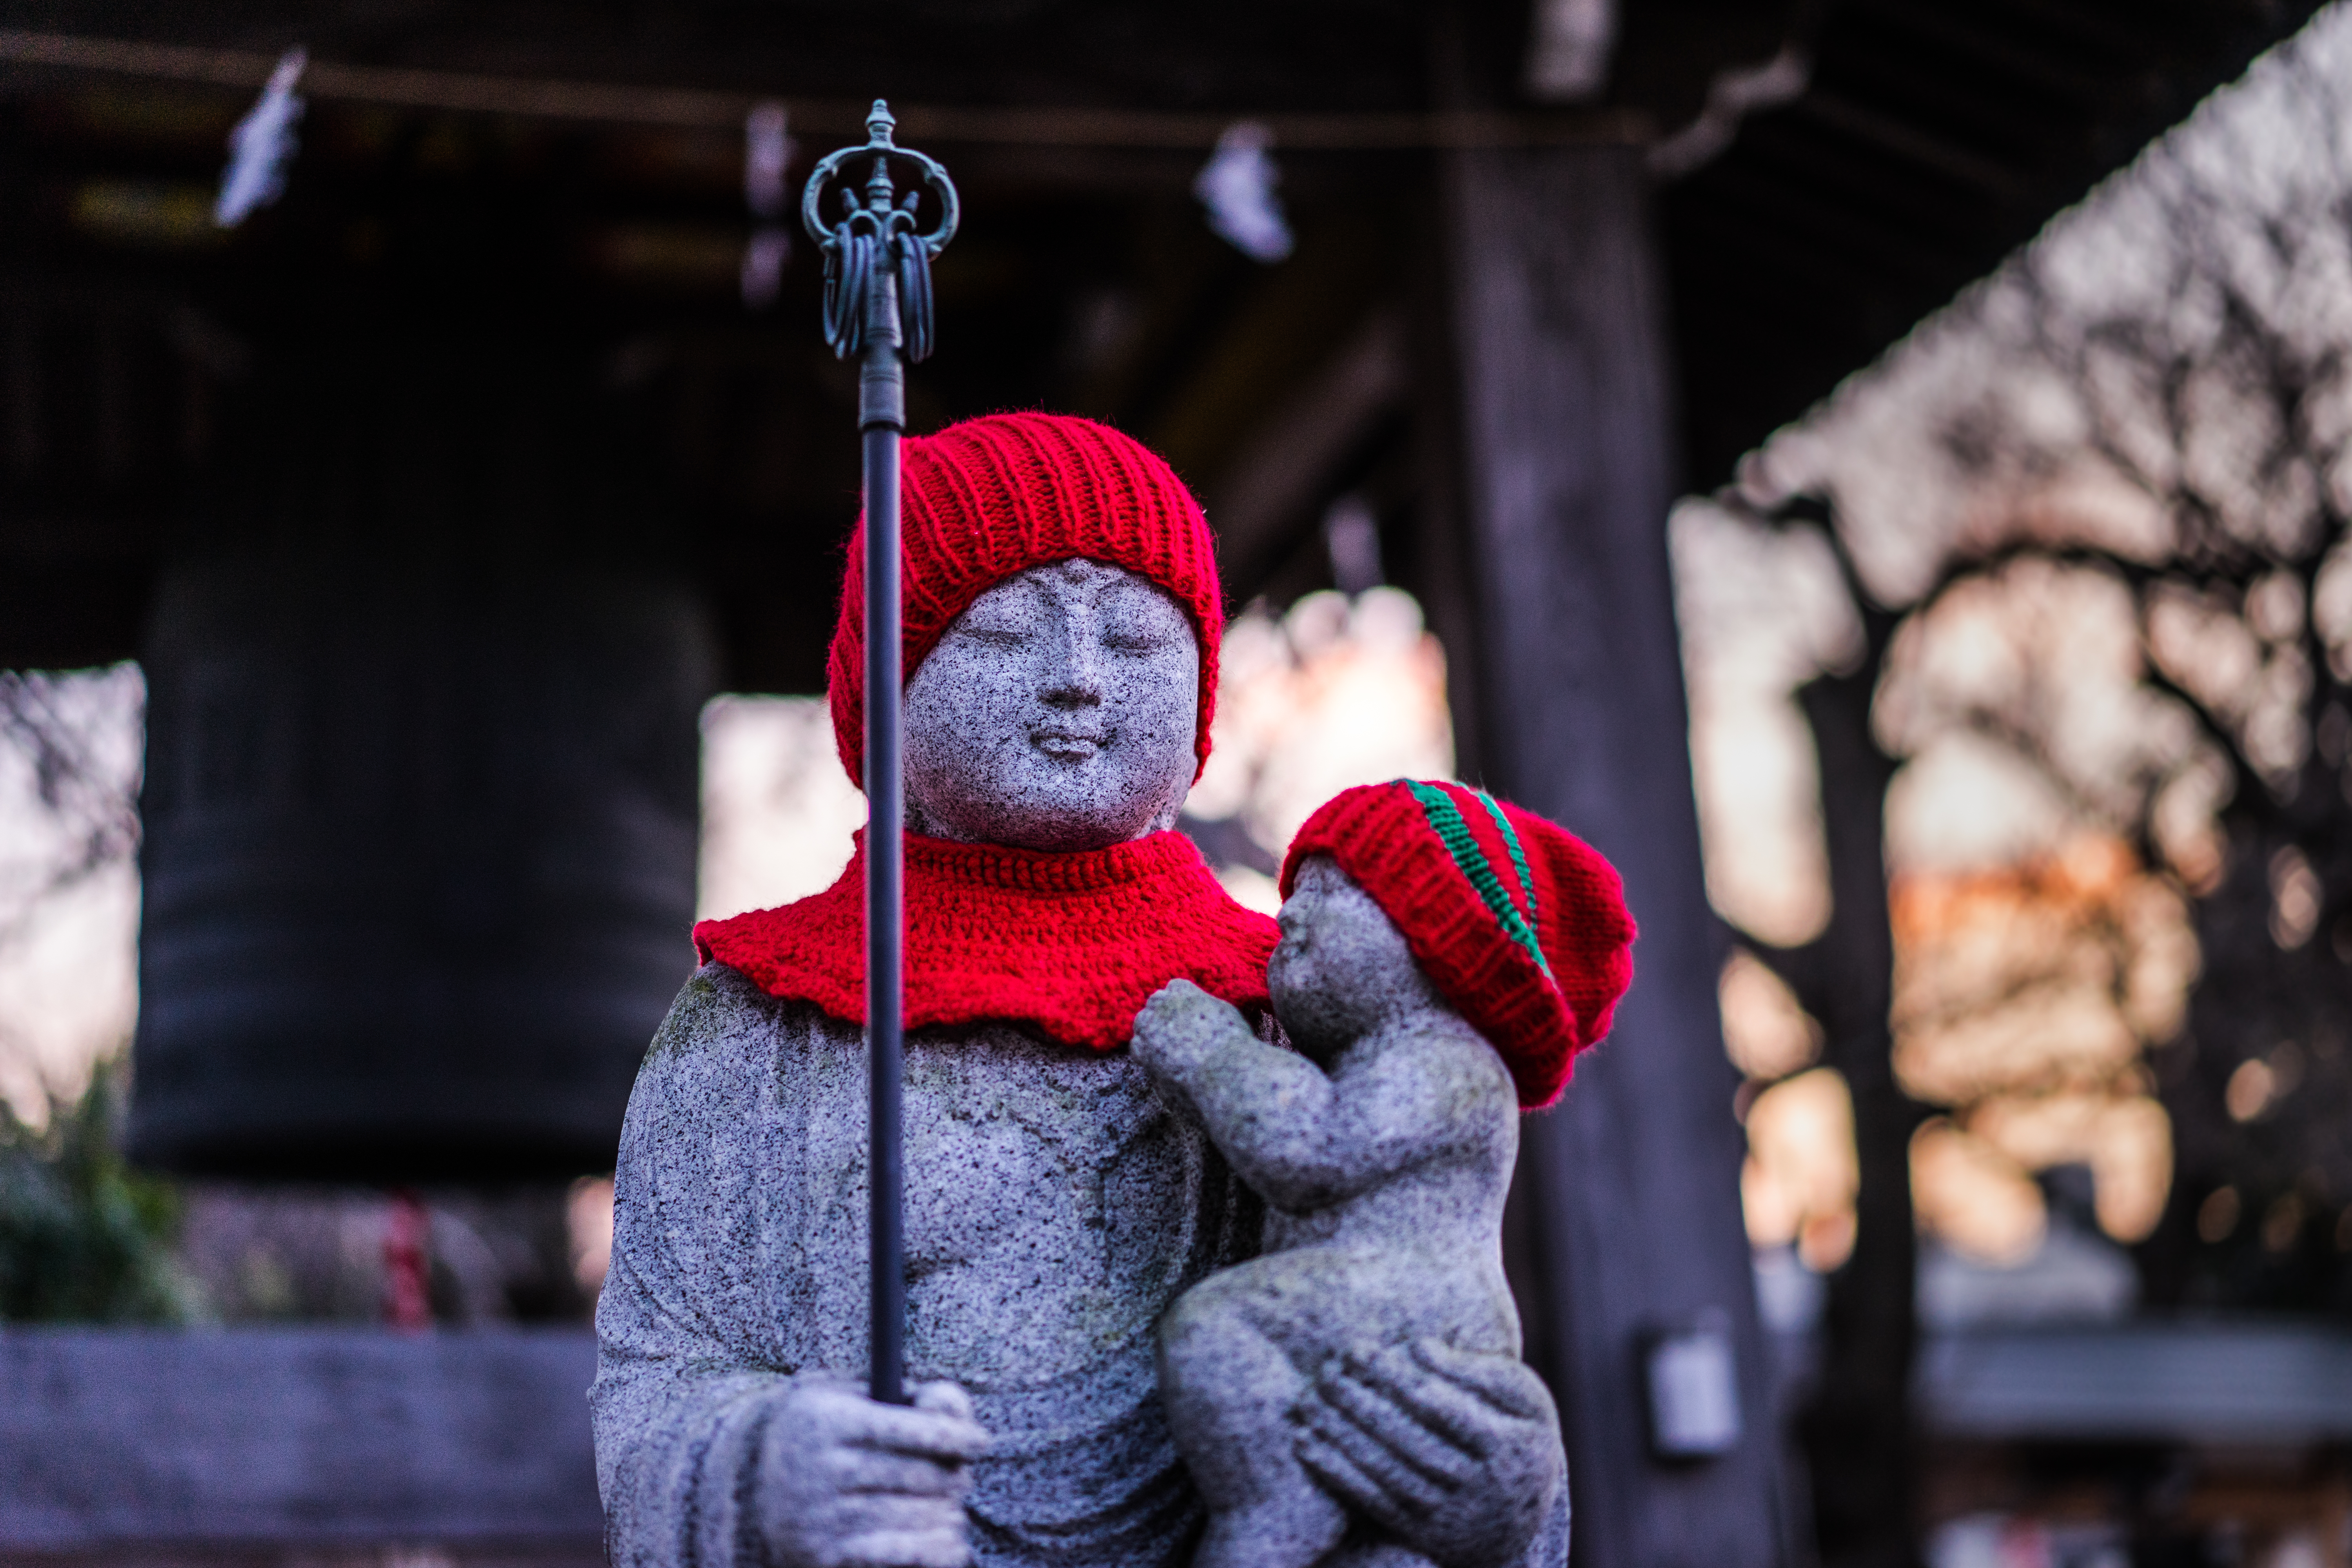
red, peace, performance art, wishing, yokohama, ilce7m2, fe55mmf18za, atdusk, wishingpeace, syousenintemple, fictional character